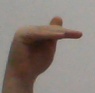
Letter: khaa